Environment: real
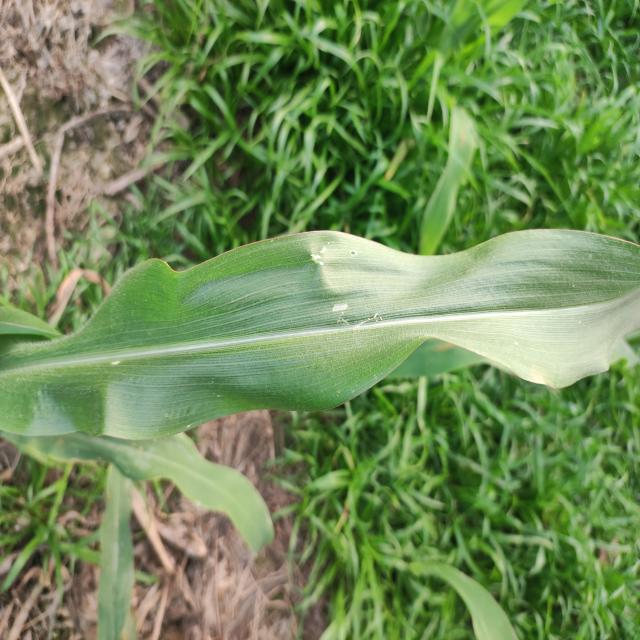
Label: fall_armyworm